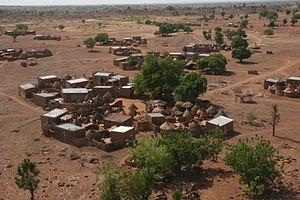
Gando est une commune située dans le département de Tenkodogo de la province de Boulgou dans la région du Centre-Est au Burkina Faso. Formé des villages de Gando I et Gando II, la commune compte environ 2 500 habitants, qui vivent dans des fermes isolées.